WestJet Encore

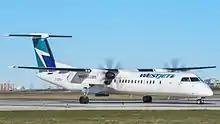
WestJet Encore Bombardier Q400 NextGen displaying 2013–2015 livery

WestJet made an initial order of 20 Bombardier Q400 NextGen aircraft through a letter of intent on May 1, 2012, which resulted in a conditional order on June 28, 2012. A firm order of 20 Q400 NextGen and 25 options was announced on August 1, 2012. The ATR 72, the 600 series, had been considered, having a lower initial acquisition price and better fuel economy on short flights but slower speed, worse fuel economy on longer flights and slightly less passenger capacity.